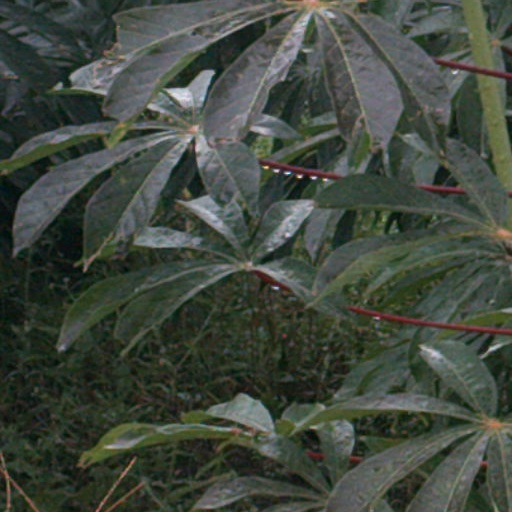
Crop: cassava